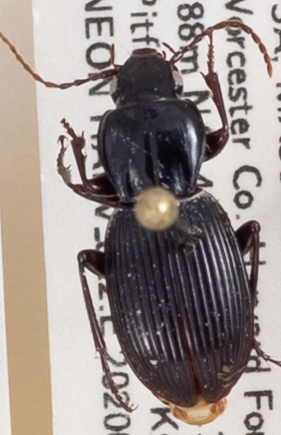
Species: Pterostichus tristis
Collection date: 2020-07-29
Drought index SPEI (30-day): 0.298
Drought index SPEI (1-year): -1.13
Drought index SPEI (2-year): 1.13